Hans Reichel

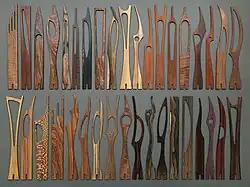
A variety of daxophone tongues

His daxophone is a single wooden blade fixed in a block containing a contact microphone, which is played mostly with a bow.